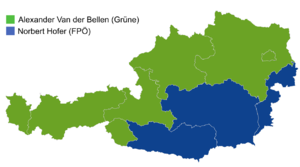
L'élection présidentielle autrichienne de 2016 est un scrutin visant à élire le président fédéral de la République d'Autriche pour un mandat de six ans. Elle se tient les 24 avril, 22 mai et 4 décembre 2016.